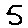
Label: 5